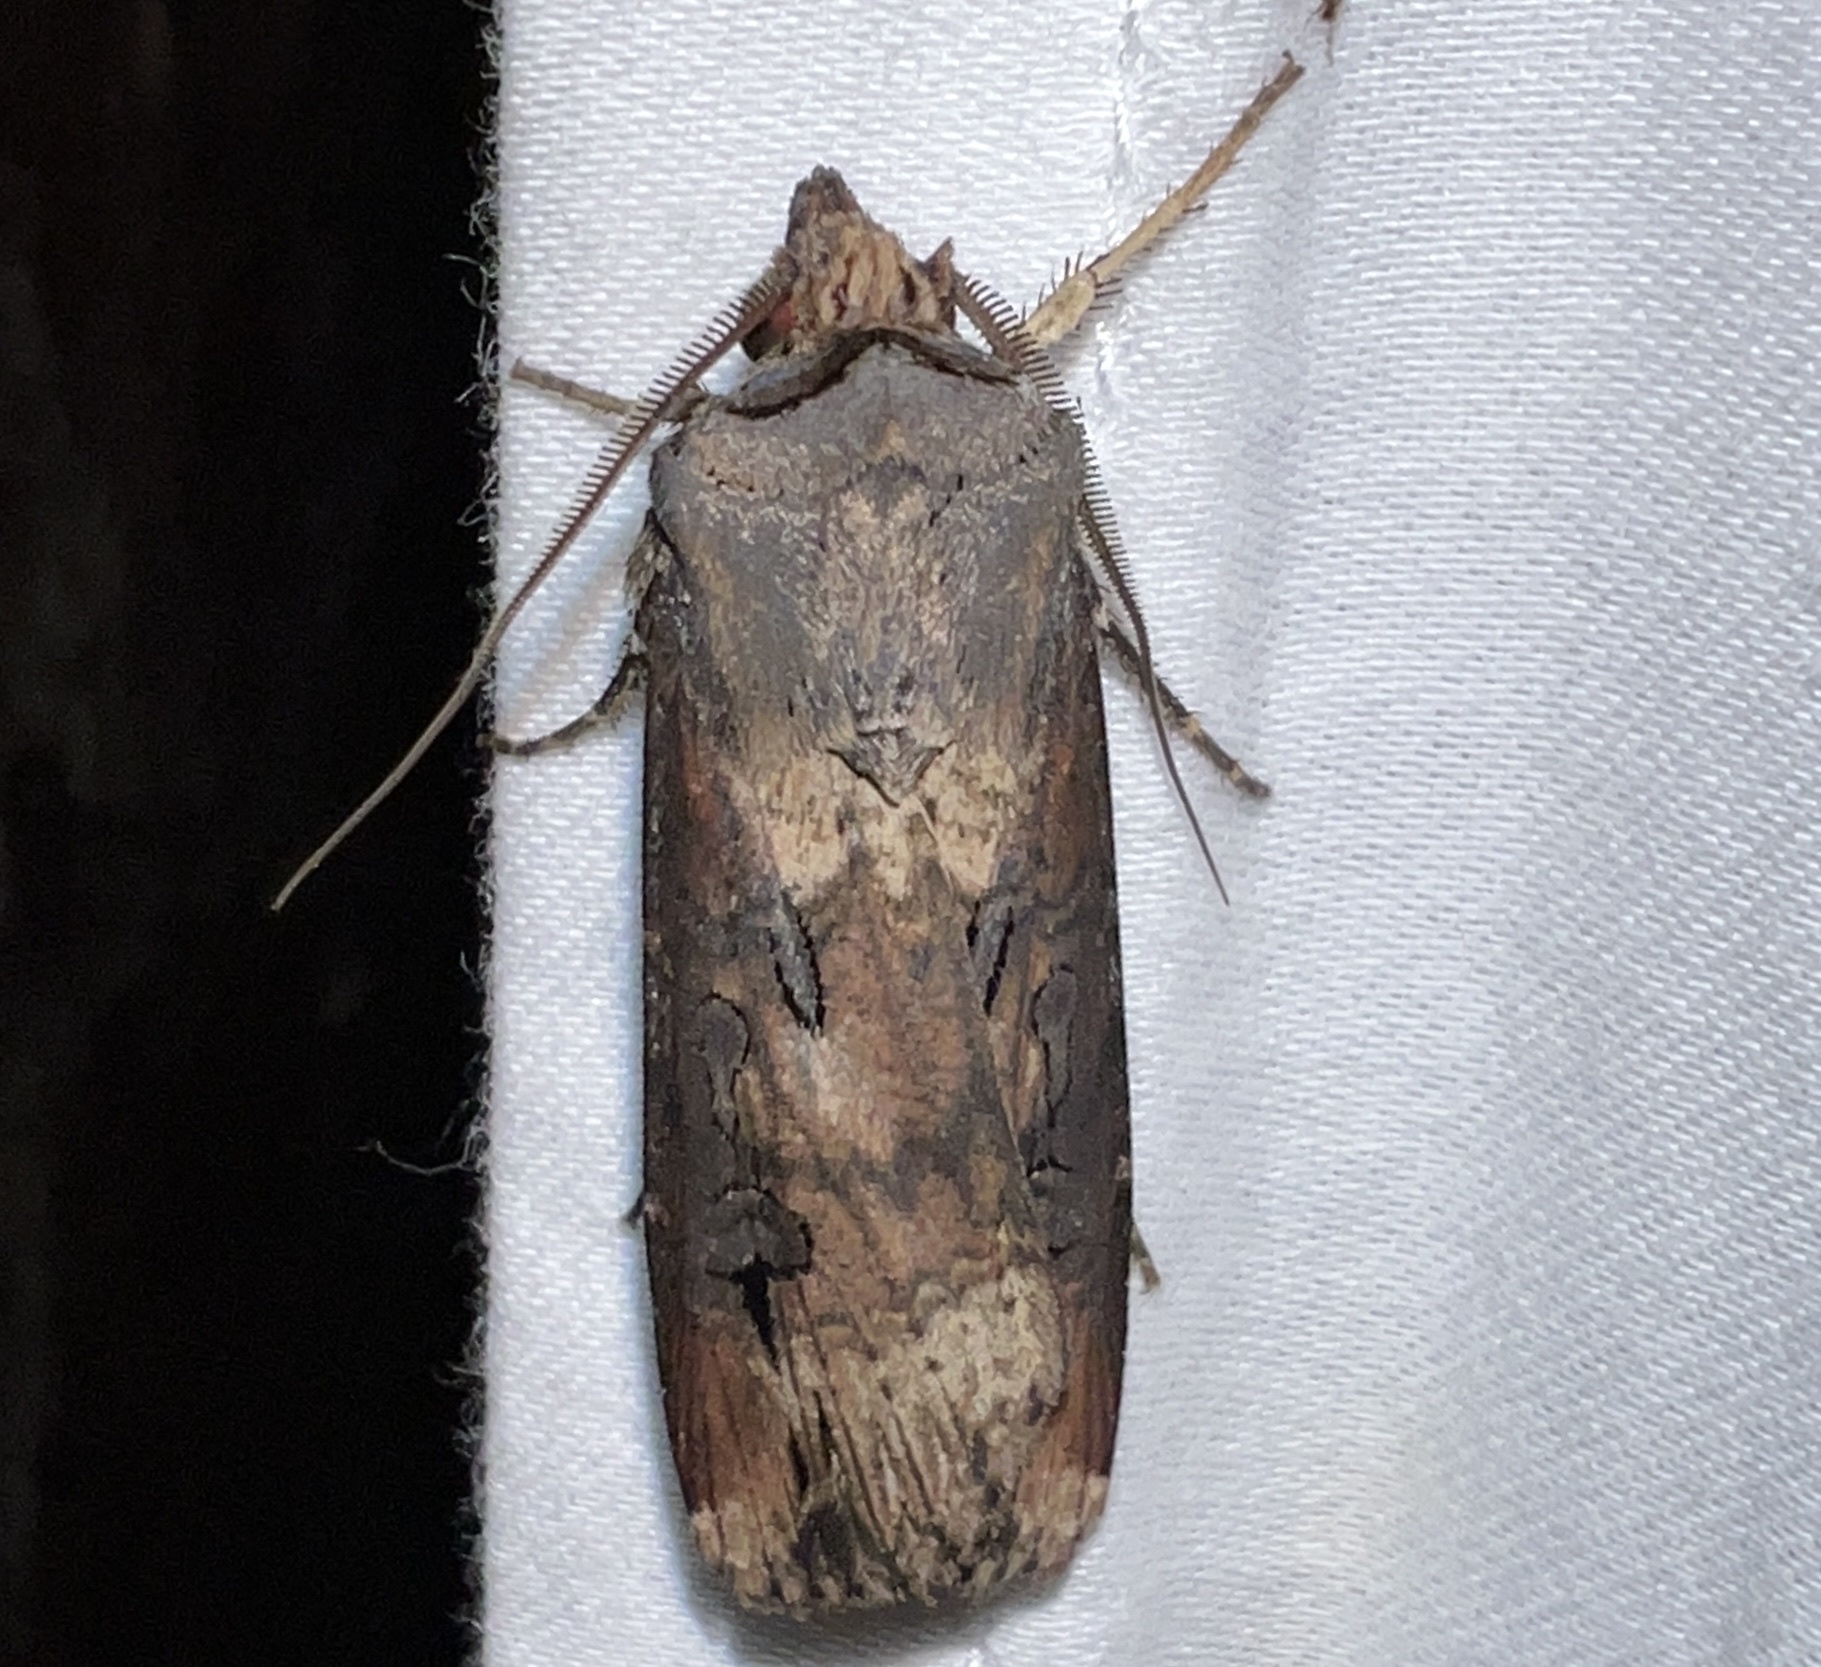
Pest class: cutworms